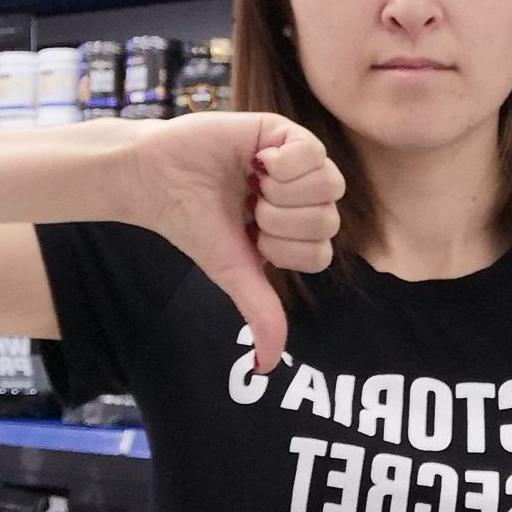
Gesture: dislike